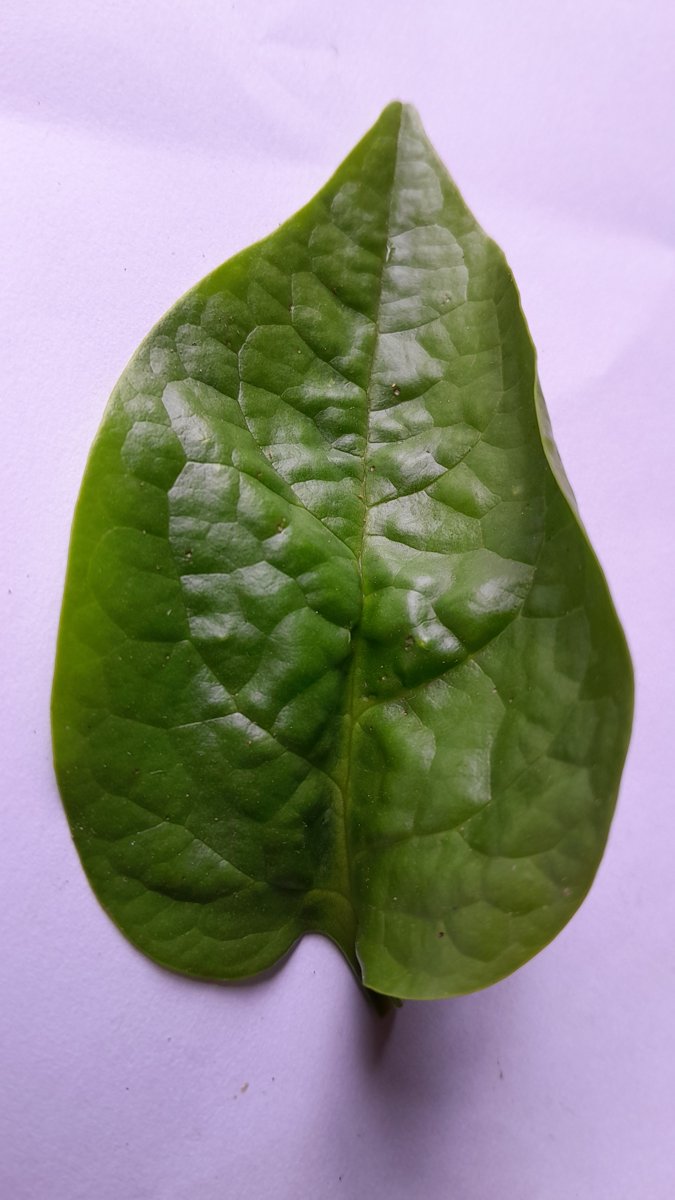
Label: Healthy-Leaf